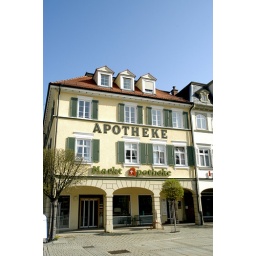
colorful building in the square